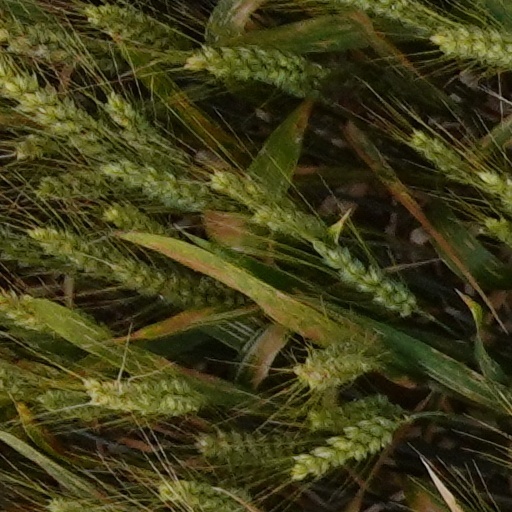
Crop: wheat